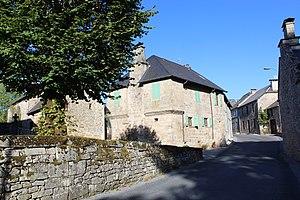
Vue de la rue principale
Pradines est une commune française située dans le département de la Corrèze en région Nouvelle-Aquitaine.